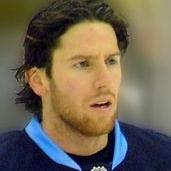
Age: 23